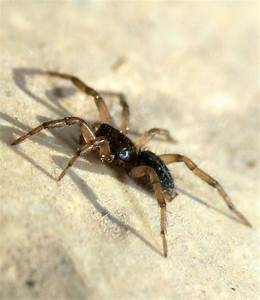
Label: ragno